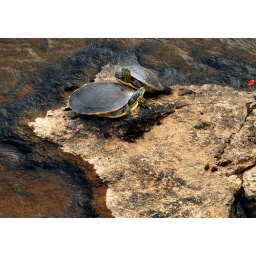
Two box turtles huddle up on a rock along the Dan River on Oct 13 in Danville, Va.